Finsbury Rifles

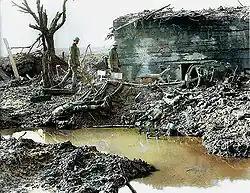
Captured German pillbox or 'Mebu' at Passchendaele

As a preliminary to the Battle of Jaffa planned for the night of 20/21 December, the 1/11th Londons were ordered to seize a hill from which enfilade fire could be brought onto Bald Hill, 350 yards away and one of the key objectives for the following night's attack. An officer of the supporting artillery described the Finsbury Rifles as 'very short of men and the commanding officer was only a captain, so great had been their losses, but they were very gallant fellows'. Their charge was preceded by a five minute bombardment by three field batteries, during which the enemy put down a counter-barrage along the edge of Bald Hill and manned their trenches. The attack on the other hill therefore came as a surprise, and the 1/11th Bn seized it with little loss, and then held it against three determined counter-attacks in the next two hours. Delivered over open ground, these attacks were easily beaten off by machine gun and rifle fire. Bombing attacks up the trenches were more dangerous, but one such attack was driven off single-handedly by Lance-Corporal John Alexander Christie, who went forward 50 yards from his own line and scattered them with grenades. 'Jock' Christie was awarded the VC.